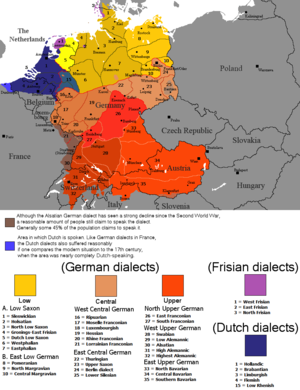
L'Allemagne a ratifié le 16 septembre 1998 la charte européenne des langues régionales ou minoritaires et reconnaît dans ce cadre les langues suivantes :